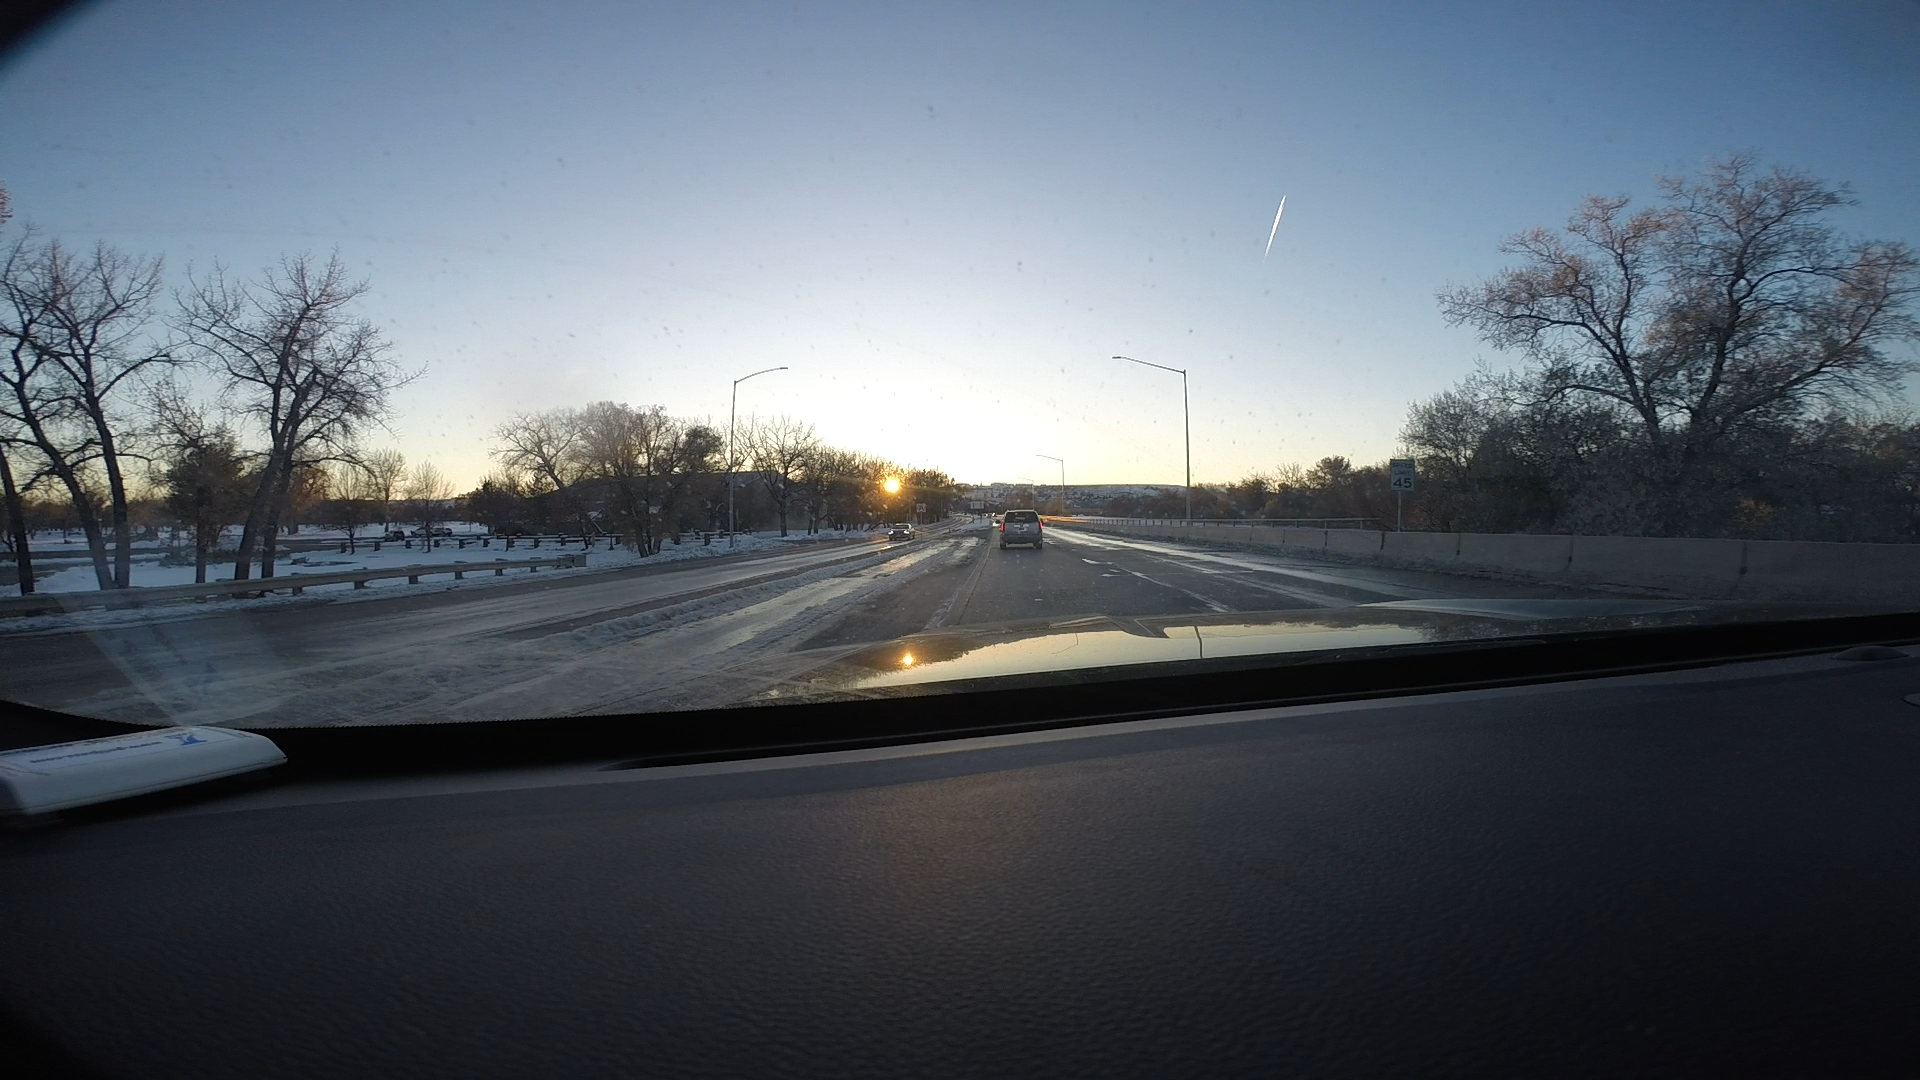
Speed limit sign label: mph45